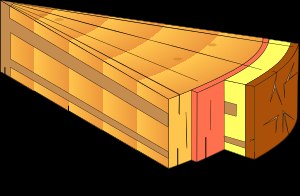
Xylem
Her ses xylem, benævnt "ved", med karrene antydet som mørke ringe oven på snittet.
Xylem, på dansk: vedvæv, er den væsentligste bestanddel af veddet i et træ. Xylem er karvæv, som står for transporten af opløste stoffer og vand fra rødder til blade. Xylemet er opbygget af døde celler, der kan opdeles i to grupper: trakeider og kar. De danner tilsammen tynde, men solide rør, og som hos sikarrene, er der huller i begge ender af cellerne. Xylem findes i alt træstof, og i det unge, levende ved, der også kaldes splintved, danner cellerne lange, åbne kæder, de såkaldte kar. Inde i det døde kerneved er cellerne derimod fyldt op med vedstof, især lignin.